Angeltown (comics)

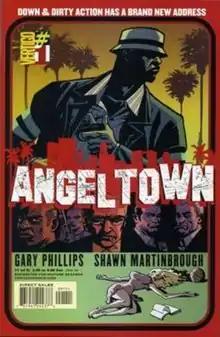
Cover for "Angeltown" #1 (January 2005), art by Shawn Martinbrough.

Angeltown is a 5-issue comic book limited series created in 2005 by writer Gary Phillips and artist Shawn Martinbrough, and published by Vertigo Comics, an imprint of DC Comics. The story is told in the blaxploitation idiom, with nods to the detective stories of Chester Himes and Walter Mosley.